Schuylkill River

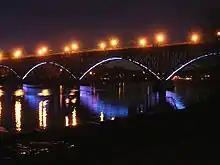
The Strawberry Mansion Bridge in Fairmount Park at dusk

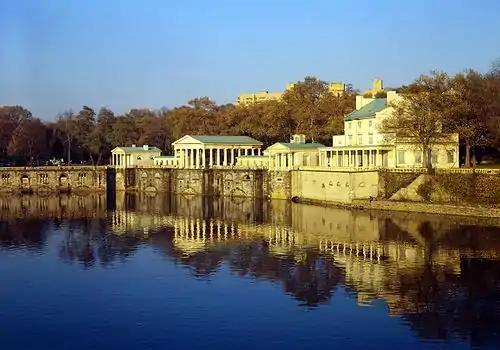
The Fairmount Water Works on the Schuylkill River were once the source of Philadelphia's water supply and are now an attraction in Fairmount Park.

The Schuylkill's name derives from the Dutch words "schuilen", meaning to hide or to take shelter, and "kil", meaning stream, apparently because of the "retired and hidden situation of its mouth". According to John Heckewelder, a missionary who worked among the local Lenape Indians, the native name for the river was "Ganshowe-hánne", meaning "roaring stream". The river was also sometimes called the "Manaiunk" in European sources, which derives from a Lenape place-name meaning "place to drink". This name appears on a Swedish map of 1655 in the form "Menejackse Kÿl".